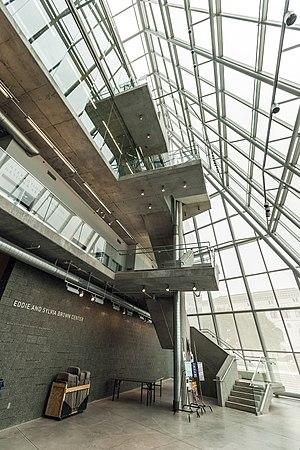
Intérieur du Brown Center du Maryland Institute College of Art, Baltimore, Maryland, États-Unis